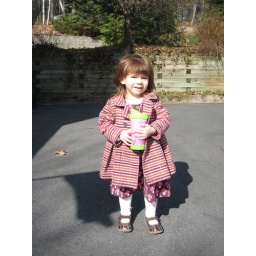
Looking cute in her new mushroom dress